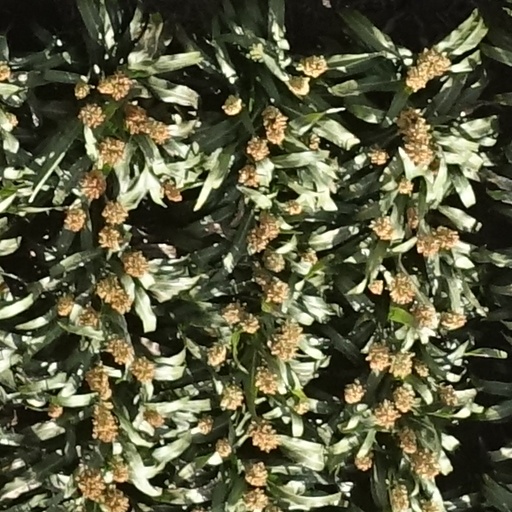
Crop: sorghum